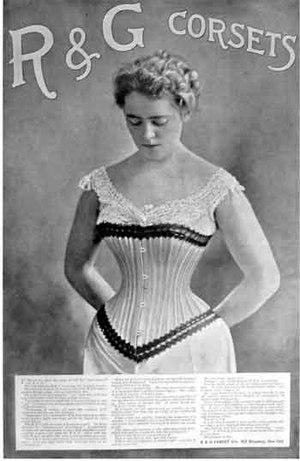
Le corset est un sous-vêtement, principalement féminin, porté du XVIᵉ siècle au XXIᵉ siècle comportant des renforts, comme des baleines, de la cordelette passepoilée ou encore un busc et destiné à modeler le buste suivant des critères esthétiques variables au fil des époques. C'est une pièce de vêtement rigidifiée qui a essentiellement deux buts : d'une part sculpter la taille pour l'adapter au vêtement porté, d'autre part maintenir la poitrine.